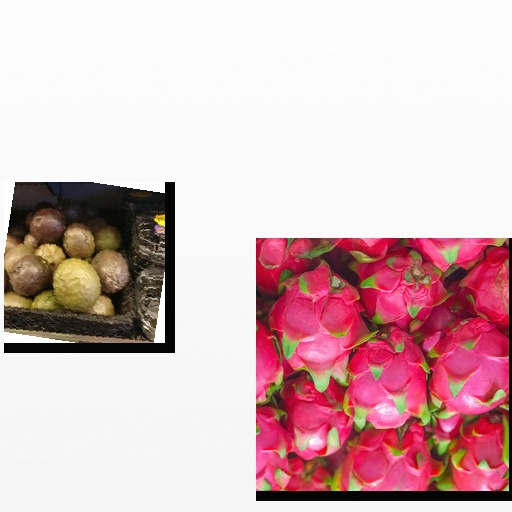
Food items: passion_fruit, dragon_fruit